Soft Eject

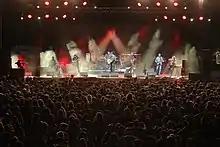
Soft Eject performing at Tbilisi Open Air 2017

Soft Eject is a Georgian indie rock band. Their musical style is influenced by folk rock and traditional folk music. Soft Eject was formed by singer-songwriter friends Pecho Chelishvili, Vaho Babunashvili, Otar Karalashvili and Gia Karchkhadze, with Nodar Manchkhashvili on the drums. The band first performed live in 1990. Their unique style of music and exclusively English lyrics brought them popularity from the very beginning in 90’s Georgia.